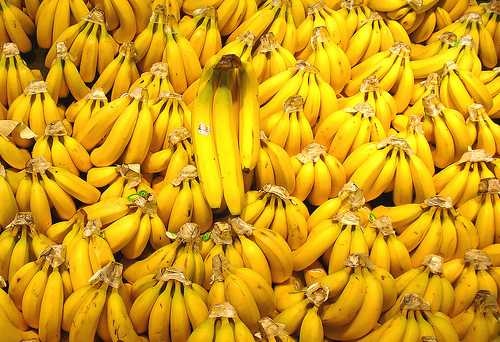
Label: Banana